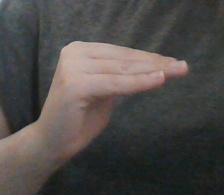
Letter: haa